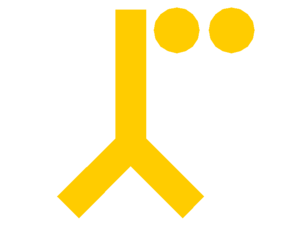
La 6ᵉ Panzerdivision était une division blindée de la Wehrmacht durant la Seconde Guerre mondiale.